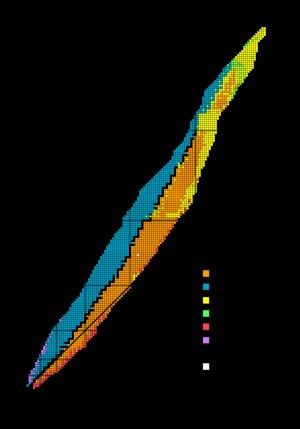
Maria Gertrud Käte Goeppert, dite Maria Goeppert-Mayer, est une physicienne germano-américaine. Elle est, avec Marie Curie, qui l'obtient en 1903, et Donna Strickland, titulaire en 2018, l'une des trois premières femmes à avoir obtenu le prix Nobel de physique.